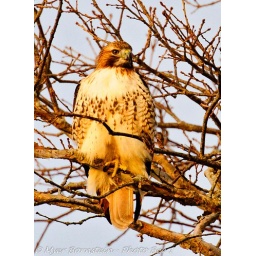
this red tailed Hawk picture was taken on a, Christmas bird count in Dighton Massachusetts